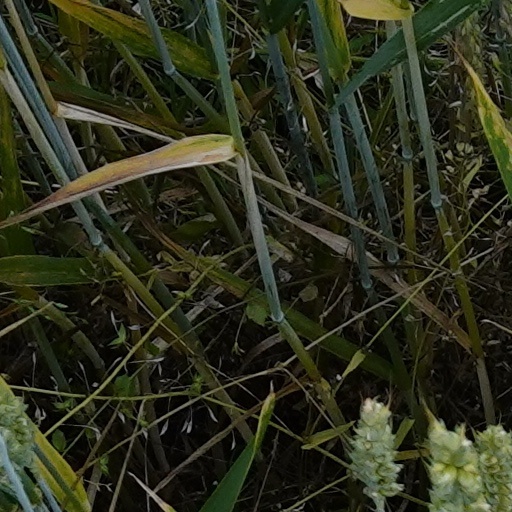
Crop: wheat